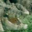
Label: crocodile